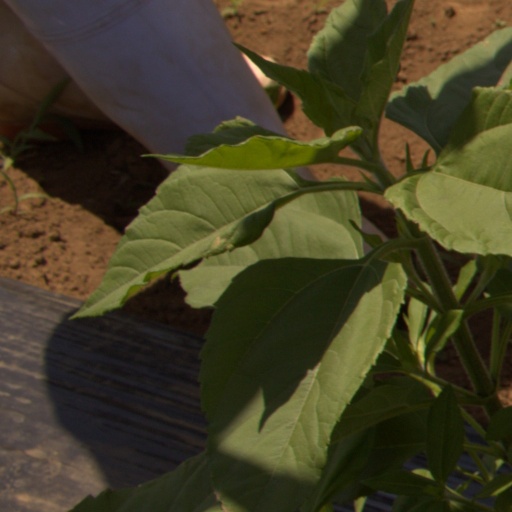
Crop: Jerusalem artichoke